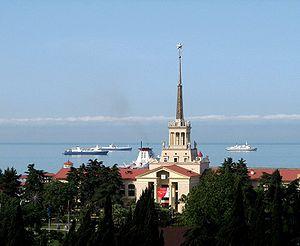
Sotchi est une ville et une station balnéaire du kraï de Krasnodar, en Russie. Elle est située au bord de la mer Noire, dans la partie russe du Caucase. La région a autrefois appartenu aux territoires de la Circassie. La ville est fondée en 1838, avec l'implantation d'un fort russe. Sa population s'élevait à 368 011 habitants en 2013. Sotchi forme avec les villes avoisinantes une ville-arrondissement, dont elle est le chef-lieu administratif. L'ensemble comptait 445 209 habitants en 2013. Sotchi a été la ville hôte des Jeux olympiques d'hiver de 2014, son parc olympique est aujourd'hui le théâtre du Grand Prix de Russie de Formule 1, et la ville fut l'un des sites de la Coupe du monde de football de 2018.